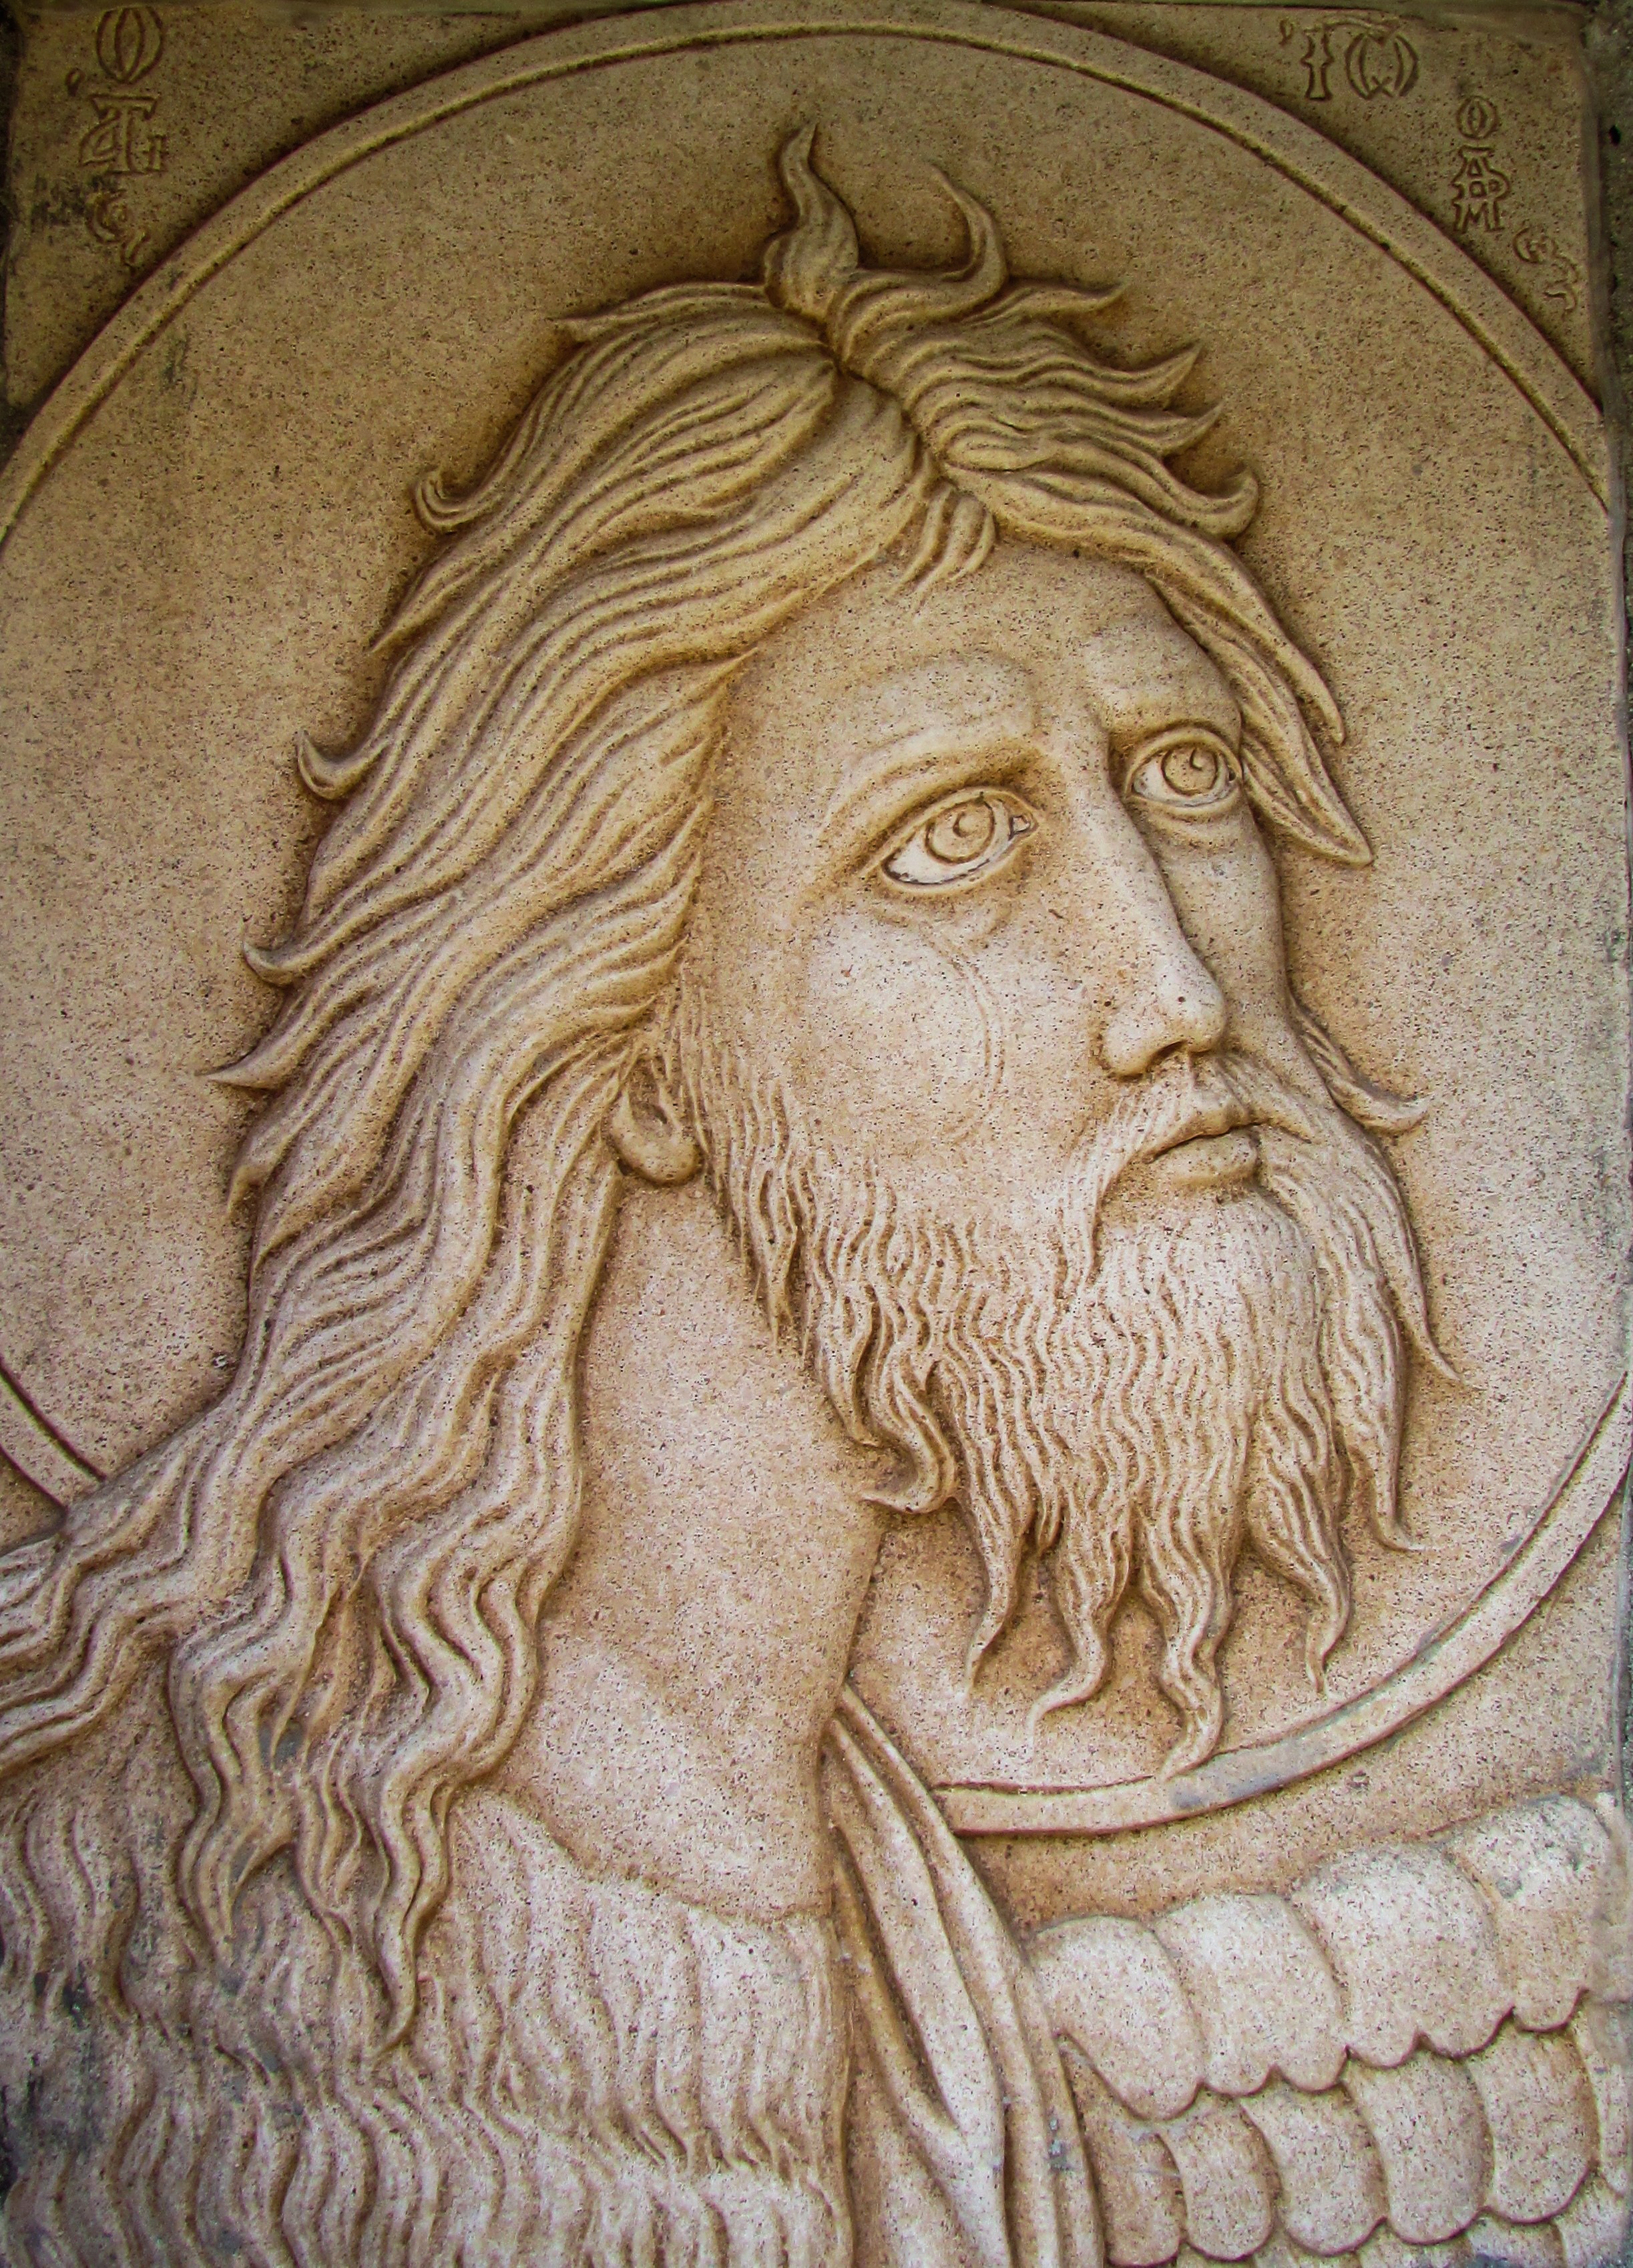
architecture, wall, stone, monument, statue, religion, church, sculpture, art, sketch, drawing, temple, orthodox, carving, relief, engraving, cyprus, mythology, stele, ayia napa, archaeological site, stone carving, ancient history, ayios ioannis prodromos, classical sculpture